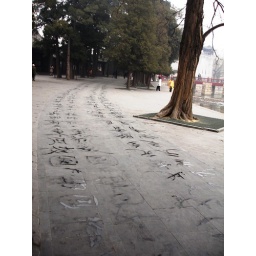
Many people practice calligraphy in public places such as parks and sidewalks, using water as their ink and the ground as their paper